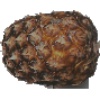
Label: pineapple